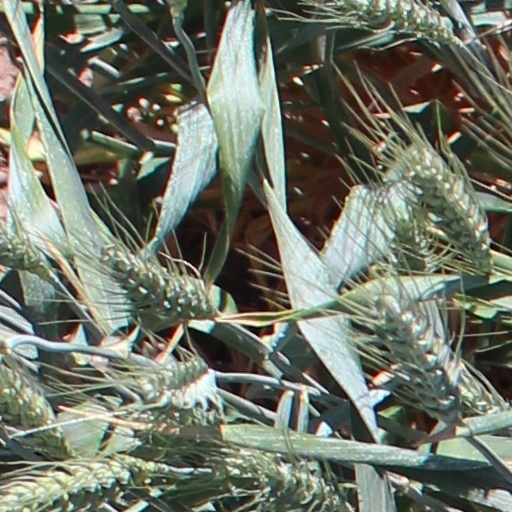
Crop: wheat